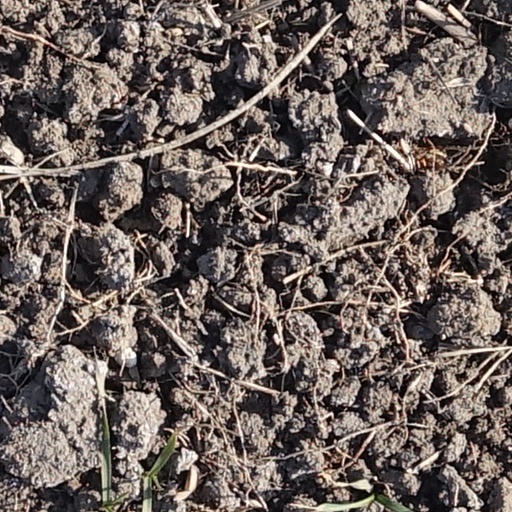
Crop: wheat